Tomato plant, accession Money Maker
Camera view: horizontal (90 deg, fisheye); turntable rotation: 240 degrees
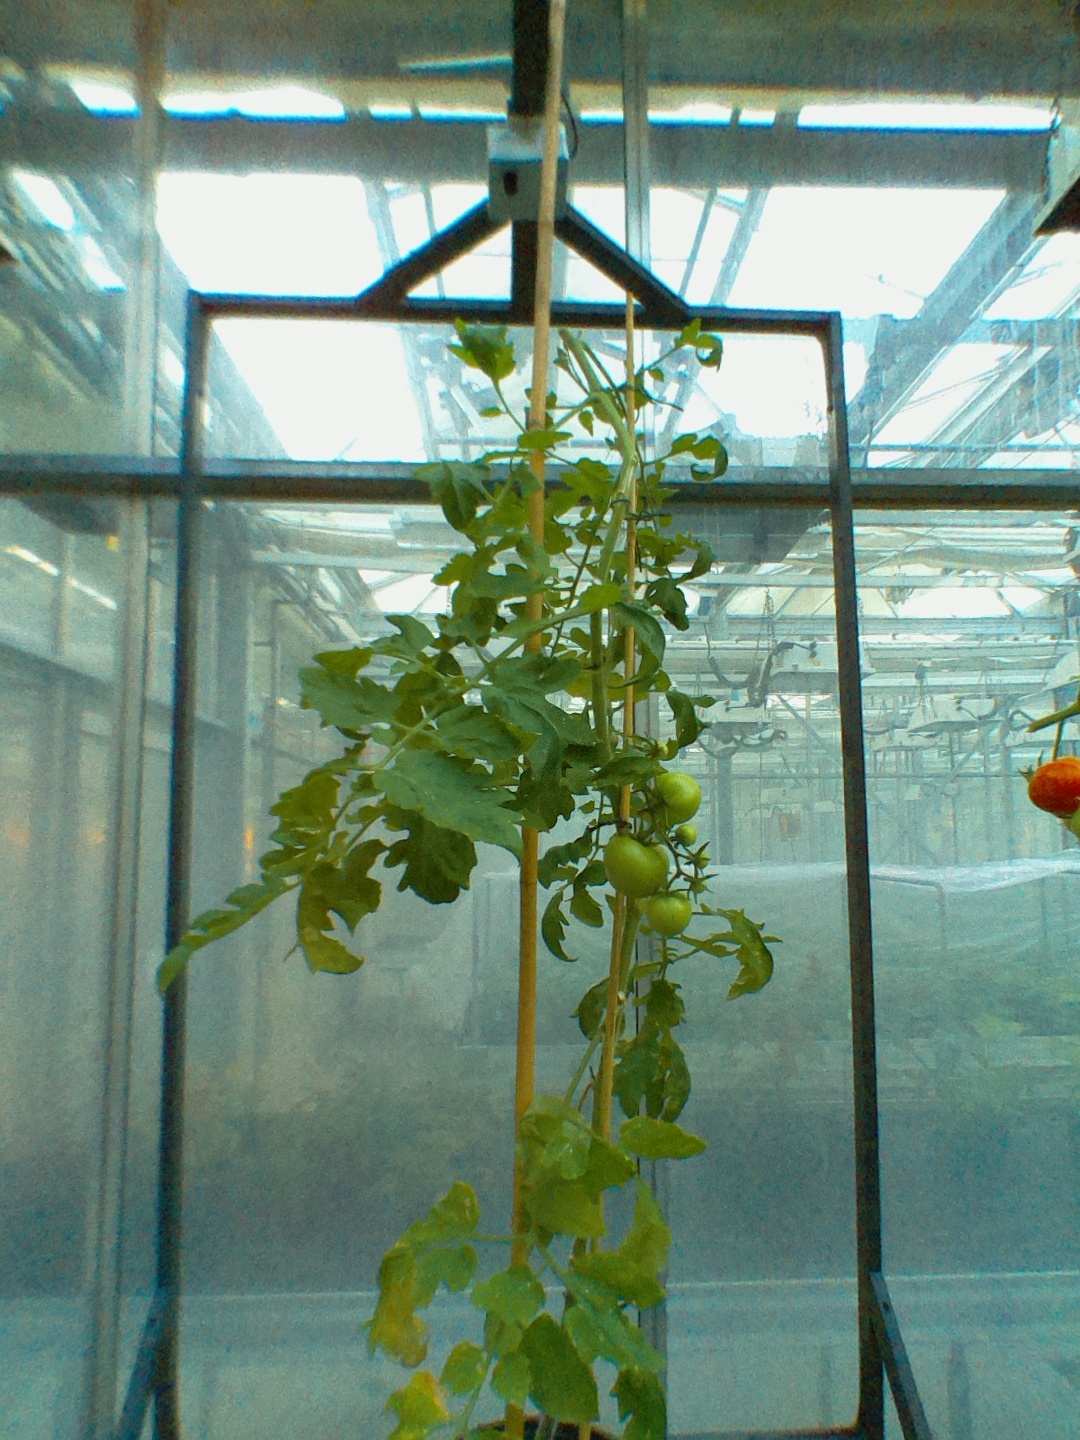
BBCH growth stage 77: 70%-80% of final fruit size